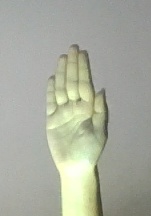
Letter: seen